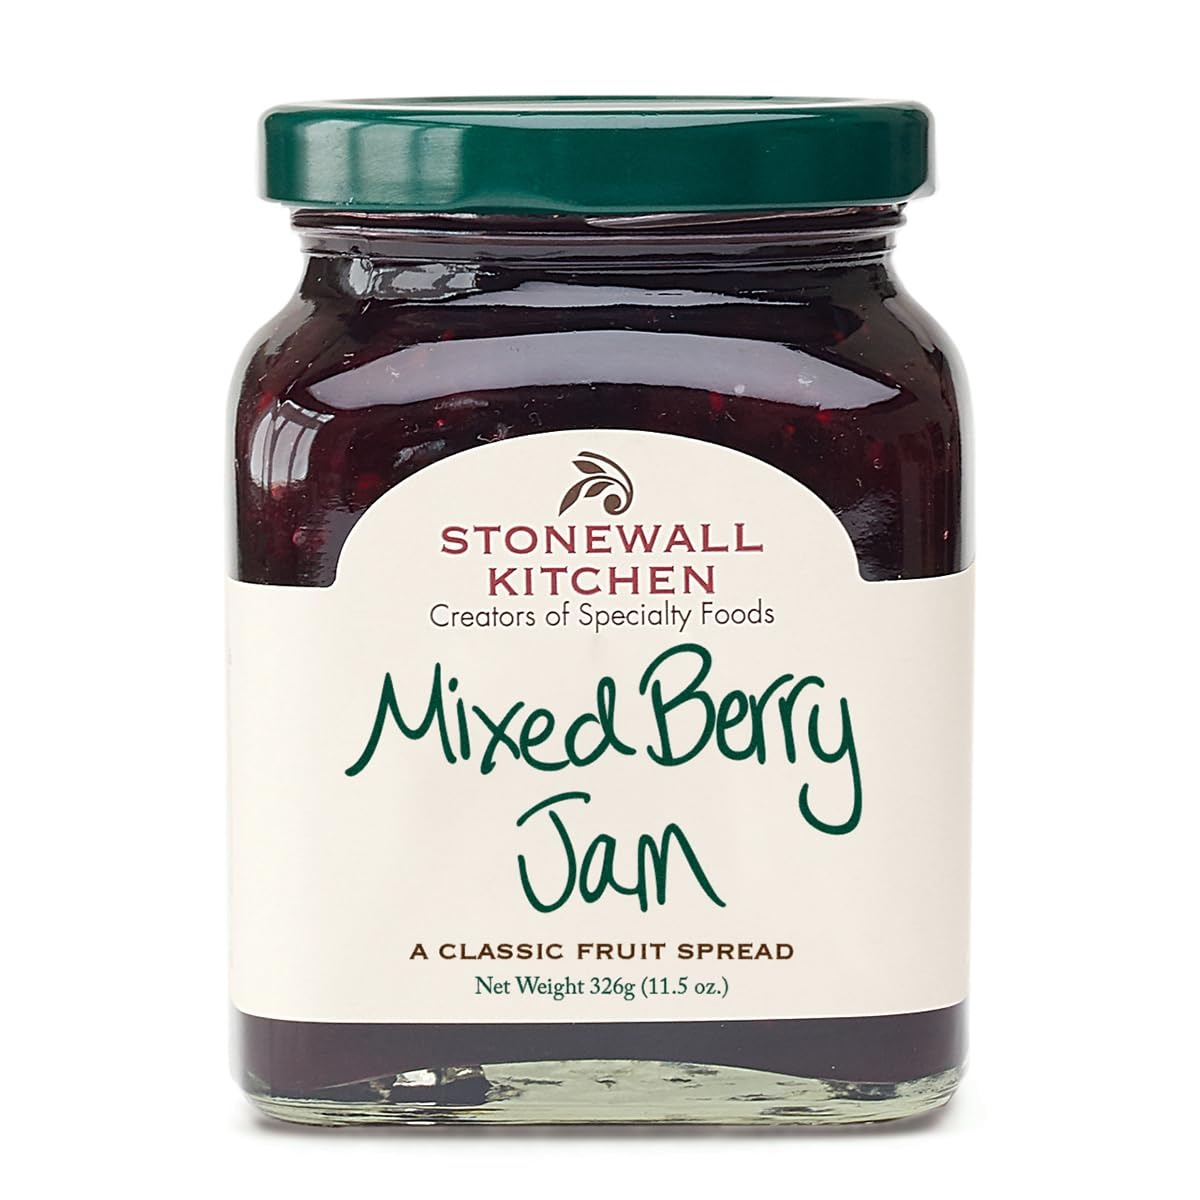
Item Name: Stonewall Kitchen Mixed Berry Jam, 11.5 Ounces
Bullet Point 1: Stonewall Kitchen Mixed Berry Jam, 11.5 Ounces
Bullet Point 2: A great spread for breakfast breads and pastries
Bullet Point 3: The sweet goodness of a New England fruit harvest comes to life in this wonderful combination of plump strawberries, ripe blueberries and juicy raspberries
Bullet Point 4: A refreshing taste where every berry comes through
Bullet Point 5: Stonewall Kitchen Family of Brands: Our award winning line of gourmet food, home goods, and gifts are loved around the world. Featuring brands such as Legal Sea Foods, Michel Design Works, Montebello, Napa Valley Naturals, Stonewall Home, Stonewall Kitchen, Urban Accents, Vermont Coffee Company, Vermont Village, and Village Candle
Bullet Point 6: About Us: It all started in 1991 at a local farmers' market with a few dozen items that we'd finished hand-labeling only hours before. Fast-forward to today and Stonewall Kitchen is now home to an ever-growing family of like-minded lifestyle brands! Expertly made with premium ingredients, our products are the result of decades spent dreaming up, testing and producing only the very best in specialty foods and fine home living.
Product Description: <b>Stonewall Kitchen Mixed Berry Jam, 11.5 Ounce</b><BR><BR>The sweet goodness of a New England fruit harvest comes to life in this wonderful combination of plump strawberries, ripe blueberries and juicy raspberries. The result is a distinct and refreshing taste where every berry comes through to make every occasion even better. Gluten-free and Made in the USA.<BR><BR><b>About Stonewall Kitchen</b><BR><BR>We got our start in 1991, selling handmade jams and jellies at local farmers’ markets, fairs and festivals. A passion for innovative recipes and flavors soon led us to expand to sauces, condiments, mustards, baking mixes, and more—all made with the same high-quality ingredients and painstaking attention to detail. Today, our products are sold in more than 6,000 locations both nationwide and internationally, and through our 10 company stores!
Value: 11.5
Unit: Ounce

Price: 8.95